Interceptor aircraft

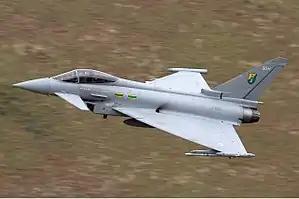
A Eurofighter Typhoon with the RAF

From 1946 to 1980 the United States maintained a dedicated Aerospace Defense Command, consisting primarily of dedicated interceptors. Many post-war designs were of limited performance, including designs like the F-86D and F-89 Scorpion. In the late 1940s ADC started a project to build a much more advanced interceptor under the 1954 interceptor effort, which eventually delivered the F-106 Delta Dart after a lengthy development process. Further replacements were studied, notably the NR-349 proposal during the 1960s, but came to nothing as the USSR strengthened their strategic force with ICBMs. Hence, the F-106 ended up serving as the primary USAF interceptor into the 1980s.